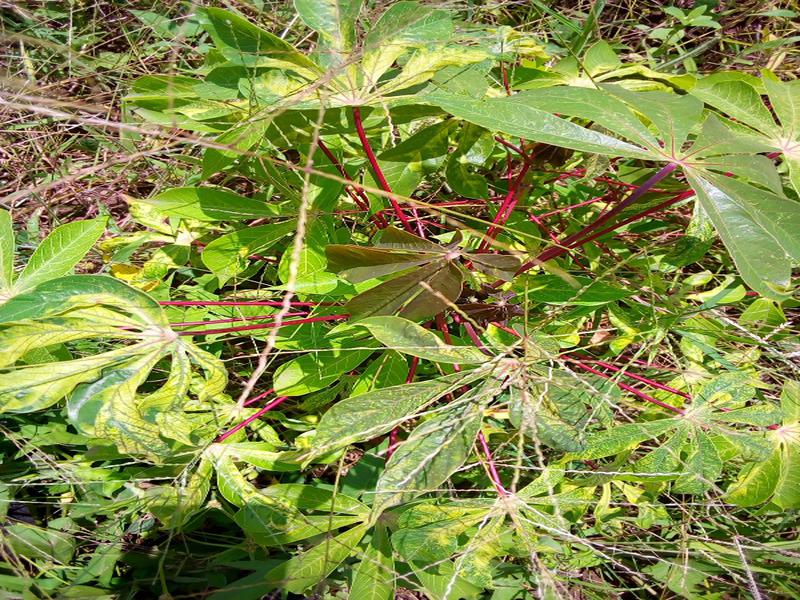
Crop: cassava
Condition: mosaic_disease